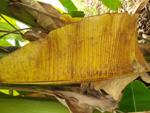
Label: xamthomonas